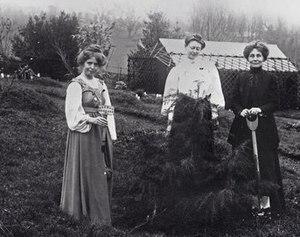
Mary Blathwayt est une féministe britannique, suffragette et réformatrice sociale. Elle vivait à Eagle House dans le Somerset. Cette maison, connue sous le nom de Suffragette's Rest contenait un mémorial dédié à 60 suffragettes et suffragistes. Le mémorial a été rasé au bulldozer dans les années 1960.